O. N. V. Kurup

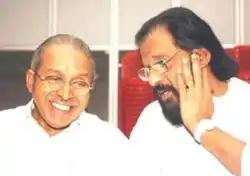
O. N. V. Kurup with singer Yesudas

ONV won the Kerala State Film Award for the Best Lyricist fourteen times: